Public university

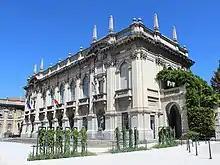
Polytechnic University of Milan in Milan, Italy

According to the constitution of Greece, higher education institutions (HEI) include universities, technical universities, and specialist institutions. HEI undergraduate programs are government-funded and do not charge tuition. A quarter of HEI postgraduate programs are tuition-free. After individual assessments, thirty percent of Greek students are entitled to attend any of the statutory postgraduate programs without tuition fees. Founded as a national institution in 1926, the Academy of Athens is the highest research establishment in Greece.